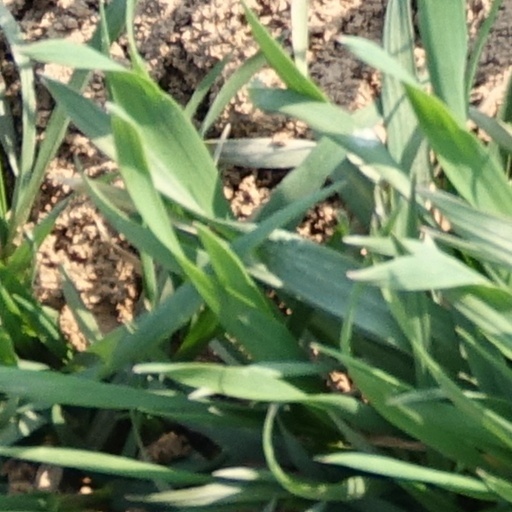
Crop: wheat